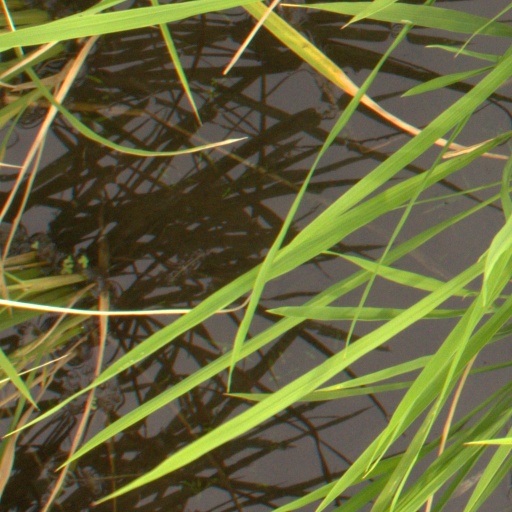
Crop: rice